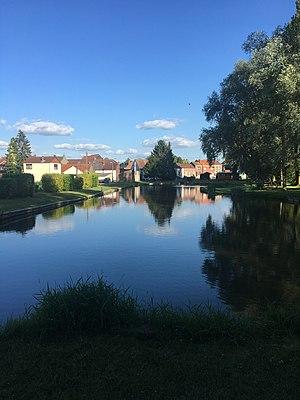
Étang du Moulin brûlé, Quiévrain
Quiévrain est une commune francophone de Belgique située en Région wallonne dans la province de Hainaut. C'est une commune frontalière avec la France, dont la commune française voisine, au nom proche, est Quiévrechain.
Le moulin à eau dit brûlé se situe à Quiévrain en Belgique, dans les environs du quartier de la gare, près de la frontière française. Il a été construit au Moyen Âge en 1131.